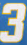
Number: 3